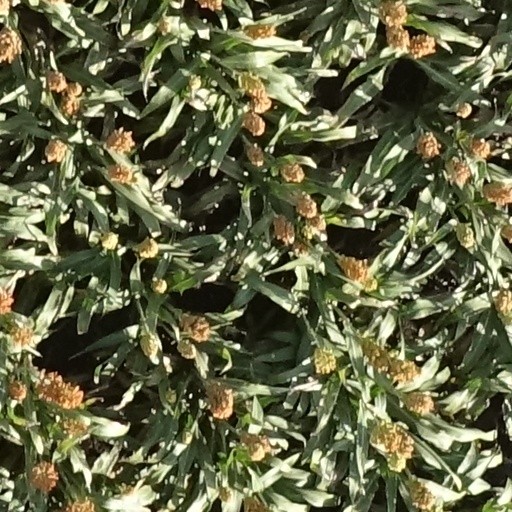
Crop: sorghum